Sarmadzhiev House

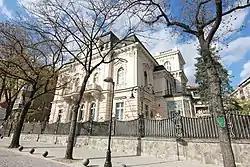
Sarmadzhiev House, currently residence of the Turkish ambassador in Sofia

The Sarmadzhiev House ("kashta na Sarmadzhiev") is a Neo-Baroque house in central Sofia, the capital of Bulgaria. The Sarmadzhiev House lies on the corner of Tsar Osvoboditel Boulevard and Krakra Street, between the Sofia University rectorate and Eagles' Bridge. The house was designed by Austrian–Bulgarian architect Friedrich Grünanger and built in 1903 for lawyer and diplomat Haralampi Sarmadzhiev. Since 1916, it has been owned by the Ottoman Empire and its successor, the Republic of Turkey. Currently, it serves as the residence of the Turkish ambassador to Bulgaria.